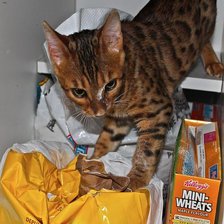
Species: cat
Breed: Bengal